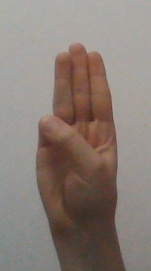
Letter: thaa